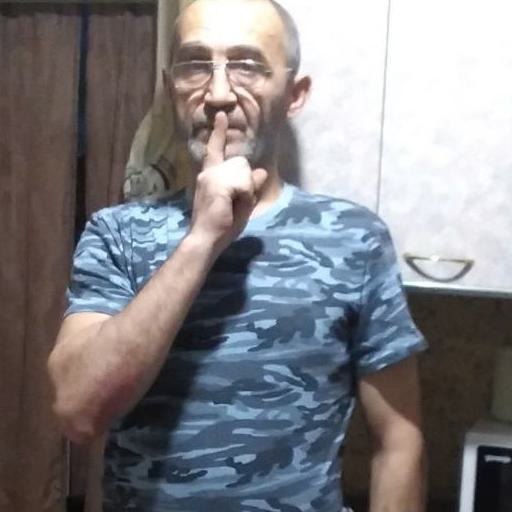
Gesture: mute